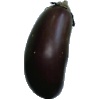
Label: Eggplant 1